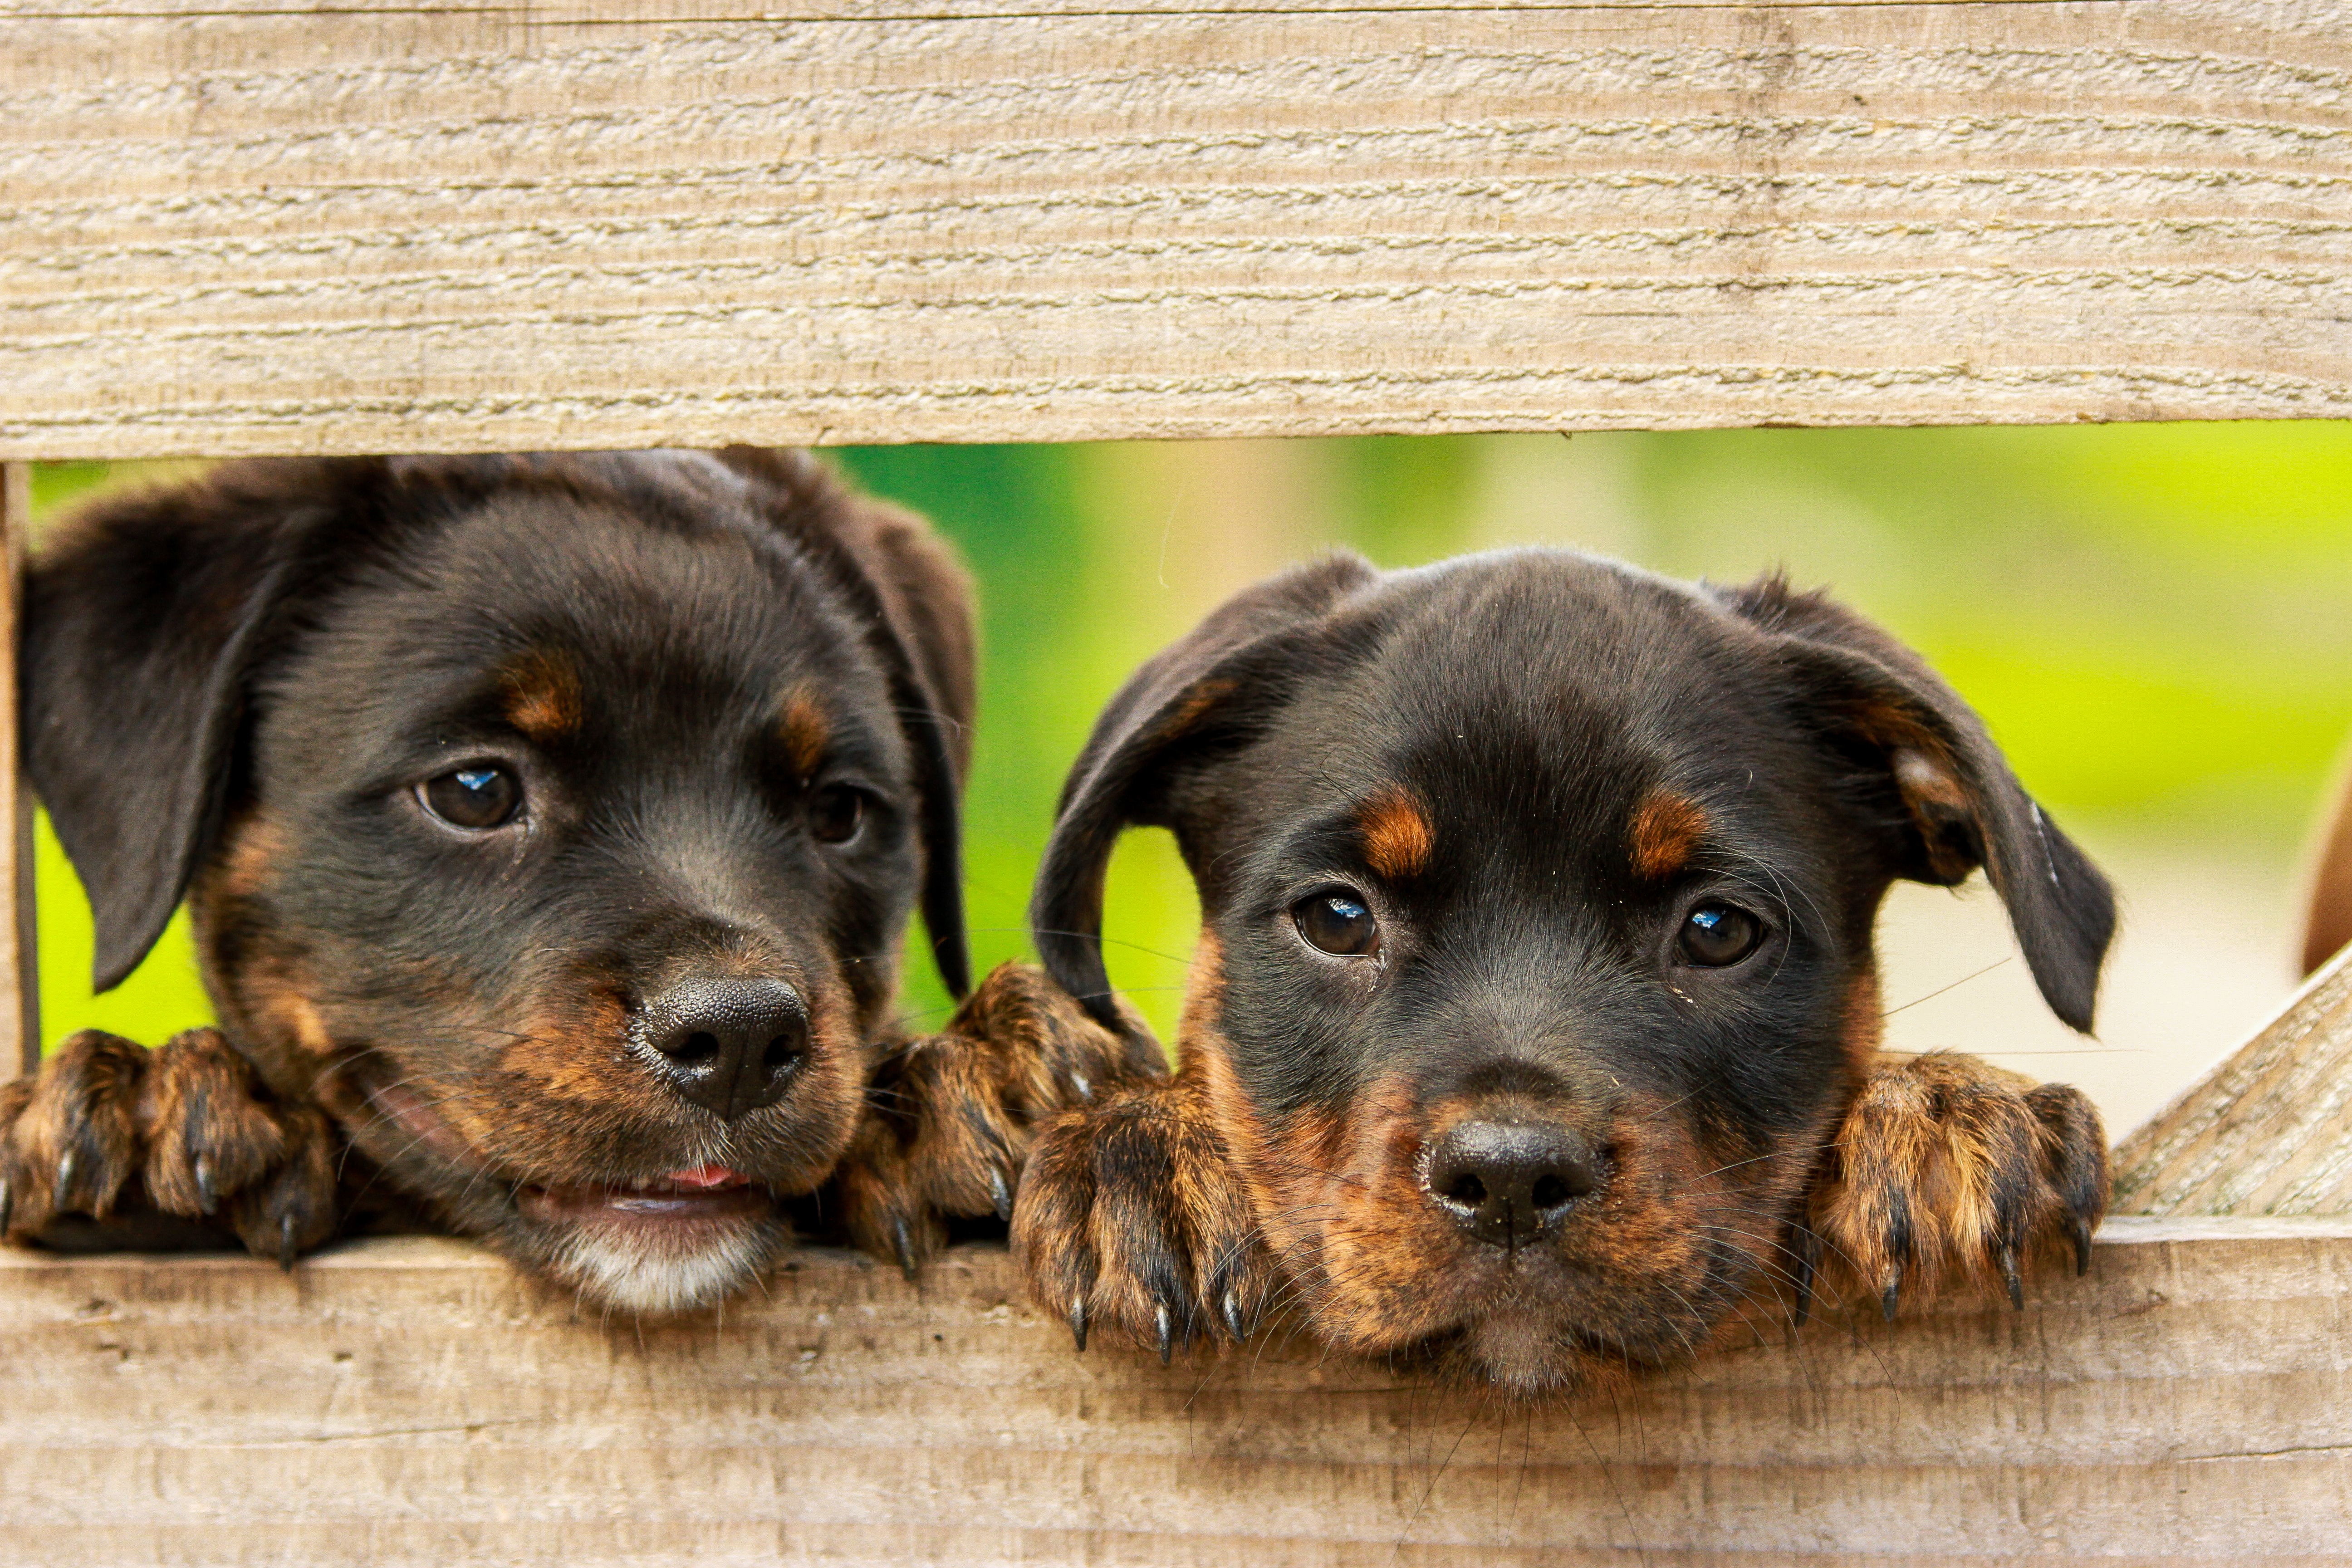
farm, sweet, puppy, dog, animal, cute, pet, mammal, dogs, animals, vertebrate, dog breed, rottweiler, dog like mammal